Sky position (RA, Dec in degrees): 219.154, 1.836
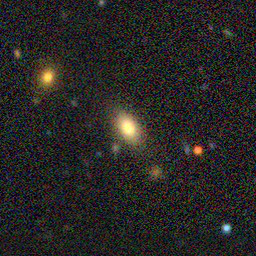
Galaxy morphology: In-between Round Smooth Galaxies